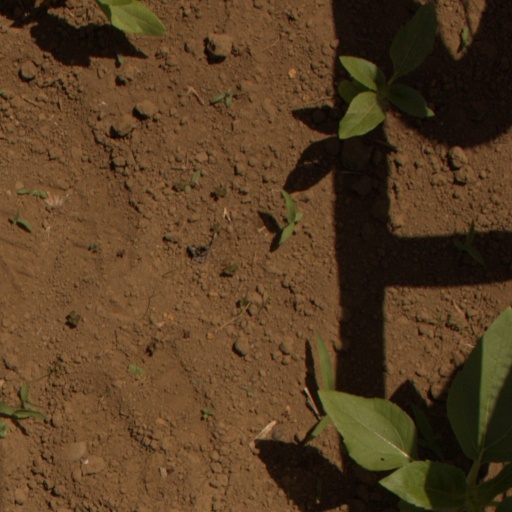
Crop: Jerusalem artichoke